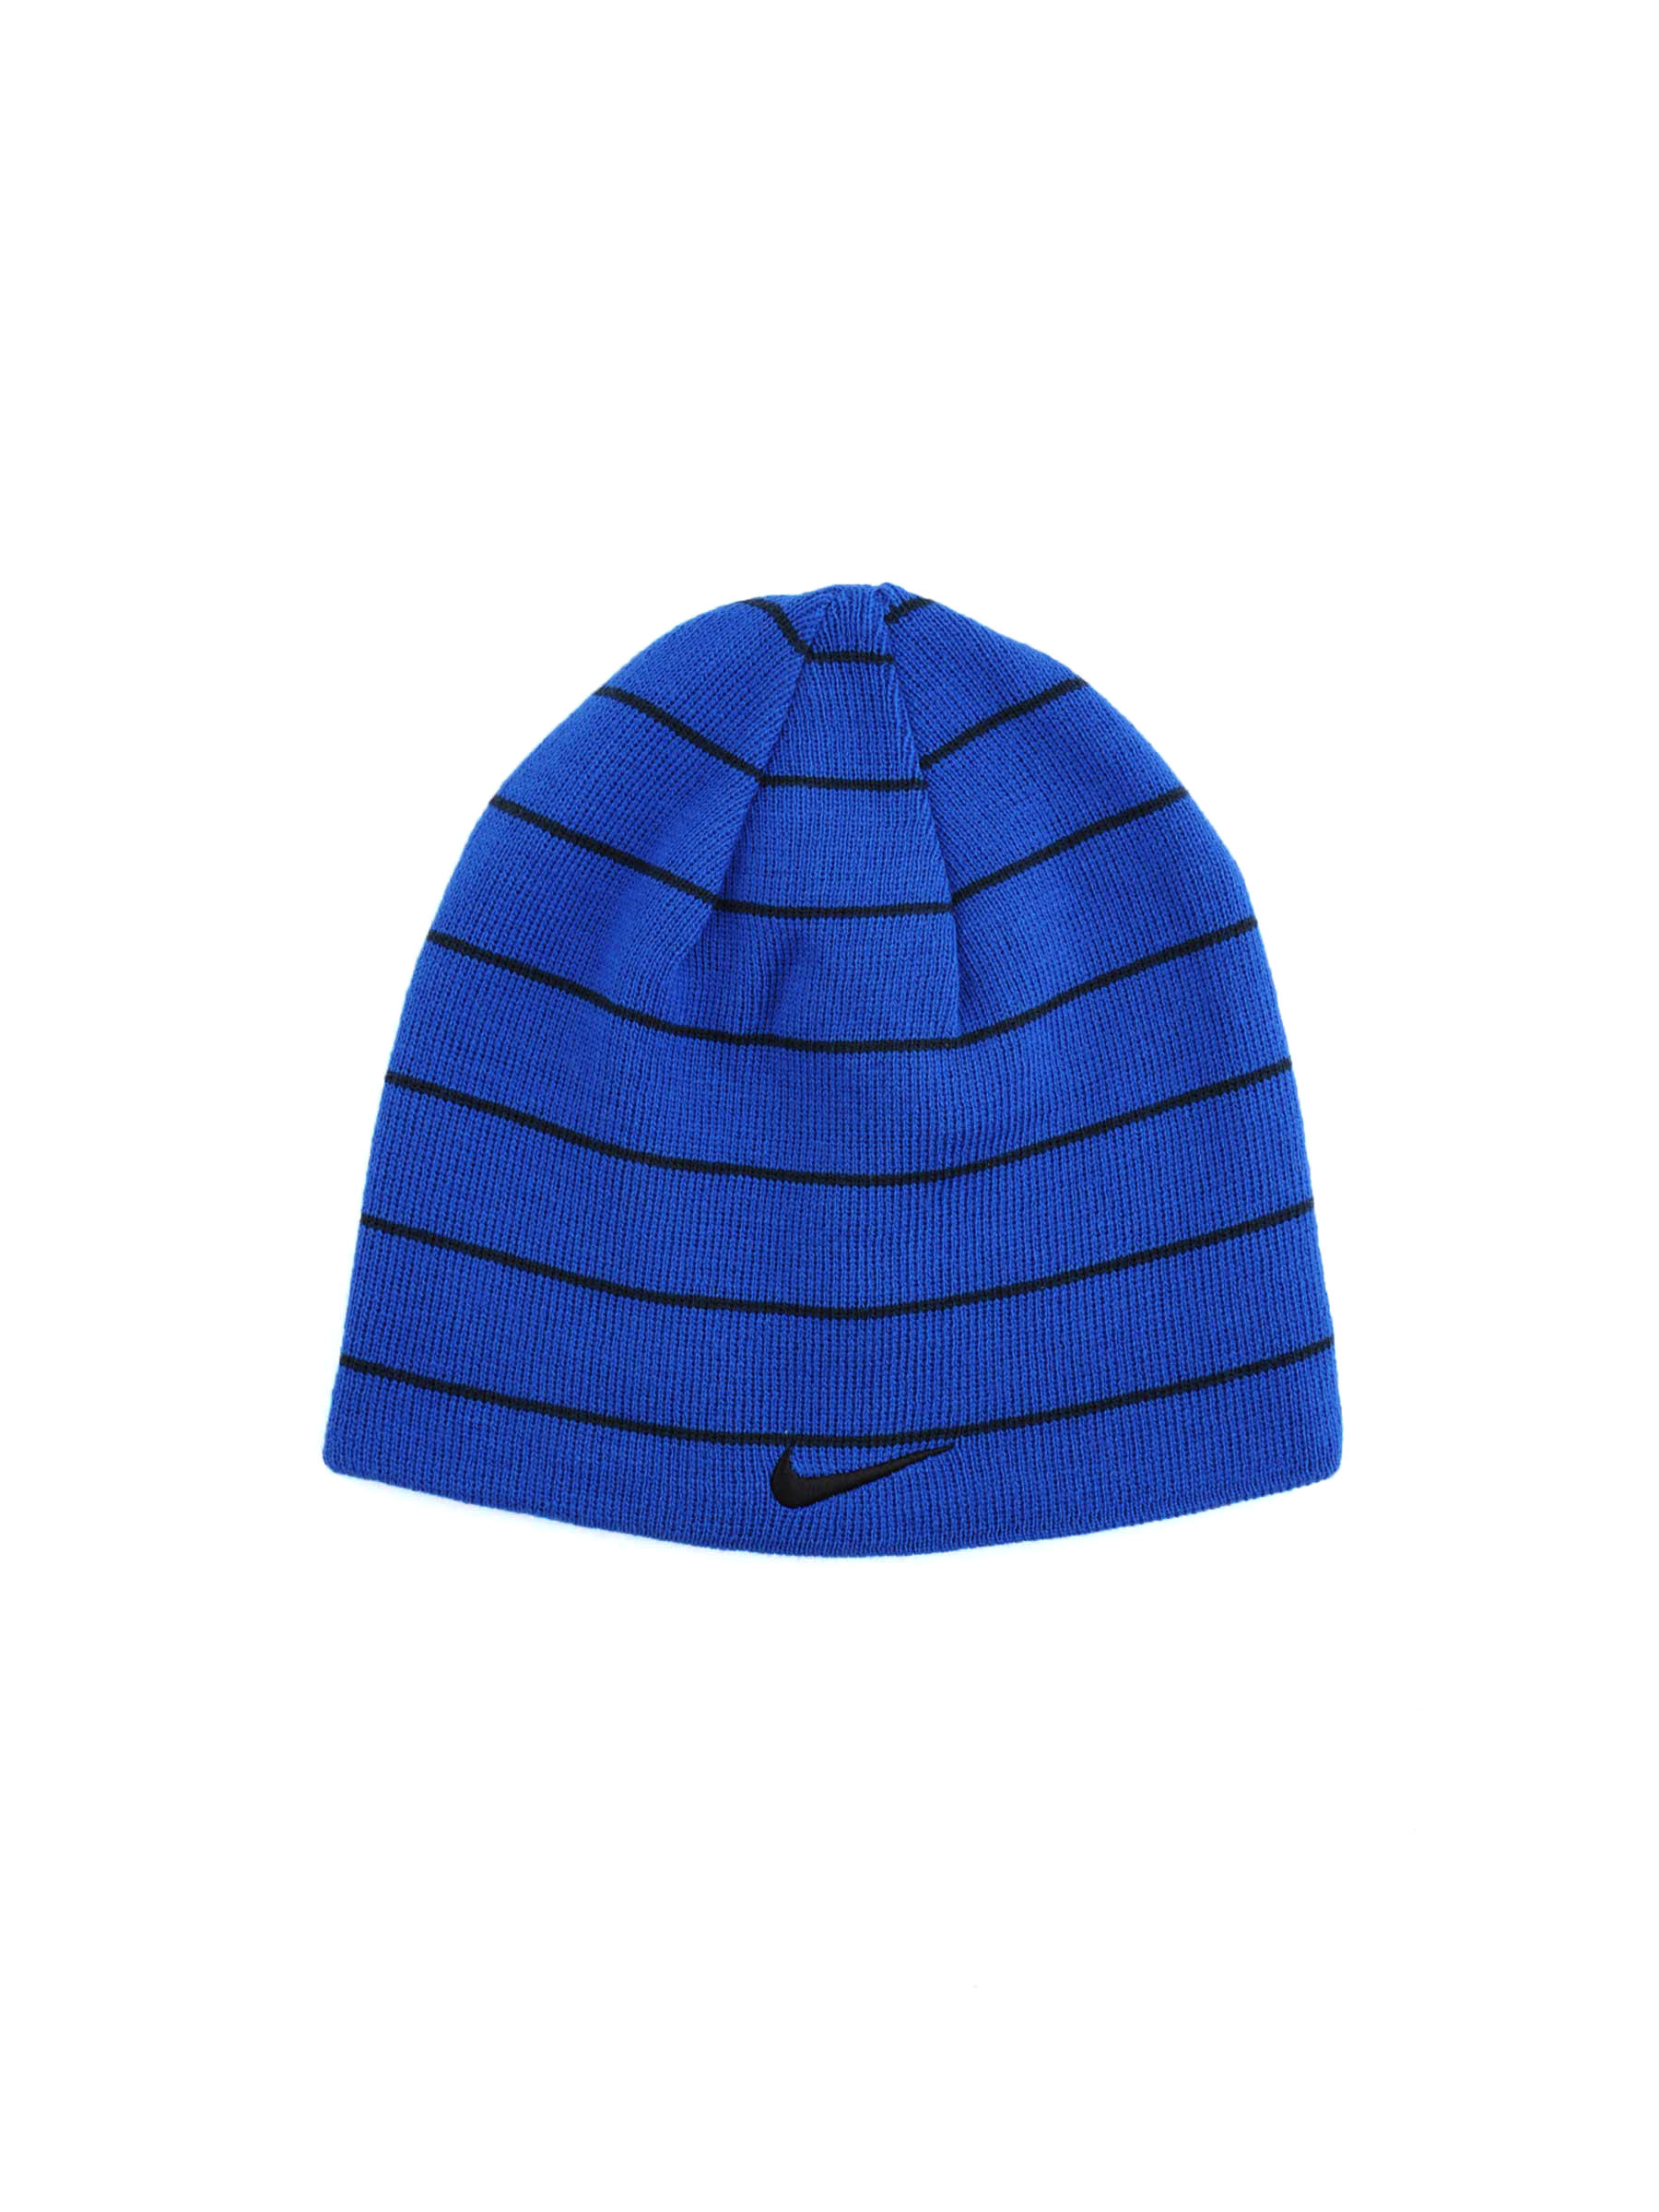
Nike Unisex Knit Beanie Blue Skull Cap
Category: Accessories / Headwear / Caps
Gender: Unisex
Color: Blue
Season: Fall 2011
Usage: Casual